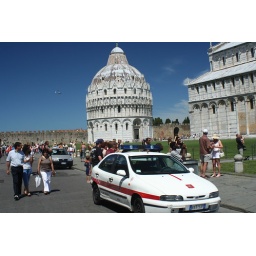
Police car near the leaning tower at Pisa